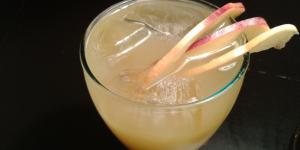
te helado de melocoton